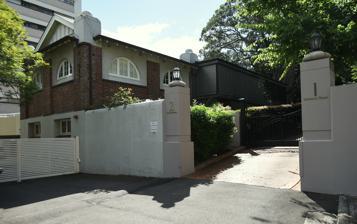
Building: Babworth House
Country: Australia
Year built: 1915
Historic site in Sydney, Australia Babworth House Babworth House, Mount Adelaide Street gates, pictured in 2014 Location 103 Darling Point Road , Darling Point , Sydney , Australia Coordinates 33°52′19″S 151°14′20″E / 33.8720°S 151.2389°E / -33.8720; 151.2389 Built 1912–1915 Architect Mortimer Lewis Edmund Blacket Morrow and De Putron Architectural style(s) Federation Arts and Crafts New South Wales Heritage Register Official name Babworth House; Mount Adelaide (site of) (demolished) Type State heritage (built) Designated 13 August 1999 Reference no. 1300 Type House Category Residential buildings (private) Builders Messrs W. Gawne and Son Location of Babworth House in Sydney Show map of Sydney Babworth House (Australia) Show map of Australia Babworth House is a heritage-listed former residence and school and now staff accommodation at 103 Darling Point Road , Darling Point , Sydney , Australia. It was designed in various stages by Mortimer Lewis , Edmund Blacket , and Morrow and De Putron and built from 1912 to 1915 by Messrs W. Gawne and Son. It is also known as Mount Adelaide . The property is privately owned. It was added to the New South Wales State Heritage Register on 13 August 1999. History Early colonial history Originally known by its Aboriginal name Yarranabbee, this suburb on the south side of Sydney Harbour was called Mrs Darling's Point in honour of his wife by Ralph Darling , the Colonial Governor of New South Wales from 1825 to 1831. At that time, the area was heavily timbered; however, after New South Head Road was built in 1831 ,timber cutters felled many of the trees, and the land was subdivided. Most of the plots, covering 3.6 to 6.1 hectares (9 to 15 acres) in this area, were taken up between 1833 and 1838. The "Mrs" was lost from the name and the suburb and point became Darling Point. In 1833, "Villa allotments" were advertised for sale at 'Mrs Darling's Point'. The land was auctioned on 11 October and the largest allotment No. 10, 5 hectares (13 acres) on the eastern side of the point was purchased by William Macdonald, an emancipist who was transported for life for forgery. Macdonald had become a successful businessman and entrepreneur, dealing in general hardware. Macdonald named his purchase Mount Adelaide and spent considerable amounts of money on it, although no residence had been built by the time he put it up for sale in 1837. In the 1830s (1833–37), Macdonald was responsible for a considerable amount of landscaping including the planting of a vineyard on the Mount Adelaide estate, part of which is the site of what is now Wiston Gardens, including numbers 4 and 6. The vineyard was reputedly designed by Thomas Shepherd, the first nurseryman and landscape designer in the colony. The Mount Adelaide Estate was extensively sub-divided between the time Macdonald departed for England in 1837 and the turn of the century. Thomas Shepherd Thomas Shepherd ( c. 1779 –1835), a landscape gardener and nursery proprietor, was NSW's first nurseryman, the first early writer and teacher on landscape design in the colony, and one of the main proponents of vine cultivation in this period. His father was Principal Gardener to the Earl of Crawford and Lindesay at his property Struthers, where the young Thomas received his earliest horticultural education. He then trained in all aspects of landscape gardening and worked for the practice of Thomas White before setting himself up as a practising landscape gardener in both Scotland and England. In his English work he came in contact with Humphry Repton, a noted landscape gardener, and in his writing criticised some of Repton's methods. Shepherd eventually established a nursery at Hackney to support his business. Widowed ( c. 1821–22 ) and then remarried (1823) and faced with an unprofitable landscape and nursery business in the period after 1815 at the end of the Napoleonic Wars, he took a position with the New Zealand company. As Principal Superintendent he was charged with establishment of a colony on Stewart Island , New Zealand, with the intention of cultivating flax ( Phormium tenax ). With a band of colonists, mainly Scots , he sailed in 1825 with his new wife Jane Sarah (née Henderson) and young family for the South Pacific. Unsuccessful in finding a suitable place for a settlement either in Stewart Island or the rest of New Zealand, they arrived in Sydney in early 1827. With encouragement from Governor Darling, he established the first commercial nursery garden in Australia near Grose Farm (1827) (today's suburb of Chippendale / Darlington , and adjacent to what is now the University of Sydney and Victoria Park ). He named his nursery the Darling Nursery in honour of his patron. Progress was difficult because of the unprepared nature of the land allocated and he began with a vegetable garden. This was gradually expanded into the Darling Nursery with help of stock from Sydney Botanic Gardens, as well as from Colonial Secretary Alexander Macleay at Elizabeth Bay House and his son William Macarthur at Camden Park . Little is known of his landscaping work but, having established himself in the colony, Shepherd gave two sets of lectures at Sydney Mechanics' School of Arts during 1834–35, for which (in their published form) he is now chiefly remembered. Shepherd's first published writings were on viticulture (1831) and he was an early supporter of James Busby , a viticultural promoter, educator, and patron. Shepherd's "Lectures on the Horticulture of New South Wales" (1835) addressed practical matters, such as the growing of vegetables in a colony with a different climate and soils to those of Britain and complete turnabout of the seasons. The vital need for water in hot Sydney summers was also stressed in this, Australia's first garden book. 'Lectures on Landscape Gardening in Australia (1836) of which only the first was able to be delivered due to Shepherd's death, was the first Australian book to address garden design, and preceded by five years the first major North American text on landscape gardening by Andrew Jackson Downing . At first sight conservative in their aesthetics, the lectures drew rhetorically on the Brownian tradition of the English landscape garden, albeit tempered by local circumstance and contemporary thought. Shepherd deplored the indiscriminate destruction of timber and instead advocated selective thinning and tasteful arrangement and disposition of exotic trees to create "pleasing effects (and) ...improved scenery". He addressed a range of garden styles – Sublime, Picturesque, and Beautiful – an inclusive approach in a colony of only modest population. His advice on education for young gardeners had strong overtones of publisher and writer, John Claudius Loudon, and many of the later lectures borrowed from his writings. William McDonald's Mount Adelaide estate (1833–37) is the only known landscape design that can confidently be attributed to Thomas Shepherd – a terraced vineyard at Double Bay overlooking an ornamental fishpond with Sydney Harbour as a backdrop. Mount Adelaide estate The site has identified archaeological potential for relics associated with the significant 1830s vineyard prior to its subdivision and construction of both Lewis' 1838+ house and subsequent additions, its demolition and construction of Babworth House between 1912 and 1915. The estate (and its subdivisions, such as 4 & 6 Wiston Gardens to the east and downhill) are significant for their association with Shepherd and through hims with contemporary theories of aesthetics in landscaping and picturesque design and to demonstrate aspects of the cultivation of the vine and the design, layout and construction of a vineyard of the 1830s. The potential for substantive remains is limited as a result of the major changes to the site of the vineyard through subdivision and housing construction. Building and garden making by Lewis and later the Hordern family may have removed much of the potential archaeological remains of Mt. Adelaide's landscaping (e.g. vineyard terraces and fishpond) from the 1830s. A major purchaser of Macdonald's land was Mortimer Lewis , the Colonial Architect . Lewis constructed a house on the northernmost edge of the Mount Adelaide estate taking advantage of views of the harbour. The main feature of Lewis' simple but elegant design was the semicircular bay window of the drawing room, a feature of Lewis' other work at Fernhill, Mulgoa and Richmond Villa . Burdened with mortgage commitments in the difficult financial conditions of the depression of the 1840s, Lewis filed his Insolvency Schedule in November 1849. In 1849, John Croft, a businessman and partner with T. W. Smith in the firm of Smith, Croft & Co. purchased Mount Adelaide. By 1857 when the house was again up for sale, it had not only been finished but apparently enlarged and changes made to the outbuildings. Henry Mort purchased Mount Adelaide in 1858. After years of living in Mount Adelaide House and coping with its limited facilities, it was only as his family was diminishing in size that Henry decided to make substantial additions to the house. These were designed by Edmund Blacket (now in practice with his son Cyril as Blacket & Son) who had first made the house habitable after it had been left unfinished by Mortimer Lewis. Due to financial problems in September 1893 Mort transferred his Mount Adelaide property to his daughter Eliza and his eldest son Henry Wallace Mort. From 1893 to 1910 Mount Adelaide house was let and the grounds were gradually reduced by subdivision. Horden family Further information: Hordern family In 1910, Samuel Hordern II purchased Mount Adelaide. When he purchased it, Samuel had been married to Charlotte (daughter of shipping magnate and later Premier of New South Wales , Sir John See ), and he and his wife had three children. As Samuel Hordern II already enjoyed the benefits of a modern home at Strathfield , it is unlikely that the house was the reason for his purchase of the Mount Adelaide property. Mount Adelaide House was an old house in a modern age, lacking domestic convenience, modern plumbing and sanitation and in an architectural style with which his grandparents would have been more familiar. It was scarcely a suitable residence for the successful modern businessman. It did however have a wonderful position, views and large grounds. Moreover, it was here in the neighbourhood of Darling Point, that a new generation of prosperous merchants and businessmen were building their twentieth century houses much as a previous generation had done before them. Mount Adelaide would be demolished and a new home built for Samuel and his family. The Horderns favoured the work done by the architectural firm Morrow and De Putron and a new residence was designed at Mount Adelaide in 1912. In 1912, the old house had been pulled down and plans prepared for the new residence. A brief description in the Sydney Morning Herald gave some idea about the character of the new house: 'The building, which will contain about 40 rooms including a magnificent billiard room will be finished with the most up-to-date appointments and all the latest labour saving devices. The furnishings throughout will be of the richest character. The joiner's work will be in English oak, cedar and Queensland maple, highly polished. The plaster enrichments will be on a lavish scale and everything will be worked pout in special details. The design throughout will be in modern Renaissance, and when complete the building should be one of the finest residences in Sydney.' The estimated cost of the work was from A£ 30,000–40,000. The house was on a grand scale with high quality finishes. It appears that it was not until 1915 that Samuel Hordern and his family took up residence in their new home, called Babworth House. Its style and location were sure marks of a class of commercial entrepreneurs which had established itself as part of the Sydney social elite. One of Anthony Hordern's sons was Samuel Hordern (1849–1909). His eldest son, (Sir) Samuel Hordern (1879–1956) acquired Mount Adelaide on the Darling Point ridge and created a vast new residence and landscaped setting in a Federation Arts and Crafts style ( c. 1912 ): formal stairways descended from the porte cochere to sunken gardens and grottoes distinguished by an important botanic collection. Known as Babworth House (or Hall), this great estate was designed by architects Morrow and De Putron, who also designed nearby Hopewood House (1914) on the point for his brother Lebbeus. Sir Samuel also resided at Retford Park , Bowral ; Lady (Charlotte) Hordern took a keen interest in both gardens. The site was graded to form a series of garden platforms and enclosures descending to a rose garden, herbaceous border, and oak glade under-planted with bluebells. For just over 40 years Babworth House was Samuel Hordern's family home. Built on exactly the same spot as the earlier Mount Adelaide and replicating its orientation, the main aspect of the house faced north-east towards Double Bay. The Hordern family, descendants of Anthony (1788–1869) and Ann Hordern, who established a Sydney retailing dynasty exemplified by Anthony Hordern & Sons Palace Emporium, created many celebrated gardens around their residences. One of Anthony Hordern's sons was Samuel Hordern (1849–1909). His eldest son, (Sir) Samuel Hordern (1879–1956) acquired Mount Adelaide on the Darling Point ridge and created a vast new residence and landscaped setting in an Arts and Crafts style ( c. 1912 ): formal stairways descended from the porte cochere to sunken gardens and grottoes distinguished by an important botanic collection. Known as Babworth House, this great estate was designed by architects Morrow and De Putron, who also designed nearby Hopewood House (1914) for his brother Lebbeus. Sir Samuel also resided at Retford Park, Bowral; Lady Hordern took a keen interest in both gardens. The site was graded to form a series of garden platforms and enclosures descending to a rose garden, herbaceous border, and oak glade under-planted with bluebells. The furnishings of Babworth House, like the house itself, reflected an eclectic choice of style and period but of high quality, a mixture of antique and reproduction furniture and ornaments, much of it purchased overseas. From the onset of his father's last illness in 1906 until 1926 when the company was sold to private investors, Samuel II was the governing director of Anthony Hordern and Sons. Despite his many commitments to the family business and associated boards and organisations, he was also active in recreational and sporting pursuits, agricultural interests and philanthropic causes. Use as a hospital and nurses' quarters Following Sir Samuel Hordern's death in 1956, the contents of Babworth House were sold by the auctioneers, Lawson's. The pasturalist Major Harold de Vahl Rubin purchased Babworth House with the mind for using it as a private hospital and a Remembrance Trust was established. The Woollahra Council refused permission for the use of the site for a hospital on the basis that it was a proclaimed residential area. The matter went to the NSW Land and Valuation Court where a compromise was reached whereby zero point six one hectares (one point five acres) of land was subdivided for residential purposes but the hospital was allowed to use Babworth House for a convalescent hospital. The first stage of works for the conversion of Babworth House for use as a convalescent hospital was drafted by the Government Architect's Branch of public Works in 1959 and provided accommodation for 30 patients. From 1961 until 1980, Babworth House was used as an after-care unit of St Vincent's Hospital . In 1979, the NSW Government announced a radical rationalisation of hospital accommodation resulting in the closure of Babworth House as an after-care unit. Following the closure, a range of options was considered for the use of Babworth House; between 1981 and 1985, the house remained essentially unoccupied. During this period the site was used as a location for two films, Kitty and the Bagman and Careful He Might Hear You . In 1985, the Trustees of St Vincent's agreed that Babworth House would be made available for the relocation of the Sacred Heart Hospice during the estimated three-year period in which a new hospice was built in Darlinghurst . The hospice moved patients into Babworth house in July 1986. When it vacated, the site plans were drawn up in December 1989 for the conversion of Babworth house into nurses' accommodation. It continues to serve this function at the present time. Description Grounds One of Anthony Hordern's sons was Samuel Hordern (1849–1909). His eldest son, (Sir) Samuel Hordern (1879–1956), acquired Mount Adelaide on the Darling Point ridge and created a vast new residence and landscaped setting in an Arts and Crafts style ( c. 1912 ): formal stairways descended from the porte cochere to sunken gardens and grottoes distinguished by an important botanic collection. Known as Babworth House (or Hall), this great estate was designed by architects Morrow and De Putron, who also designed nearby Hopewood House (1914) on the point for his brother Lebbeus. Sir Samuel also resided at Retford Park, Bowral; Lady (Charlotte) Hordern took a keen interest in both gardens. The site was graded to form a series of garden platforms and enclosures descending to a rose garden, herbaceous border, and oak glade under-planted with bluebells. As with the house, the garden also displays a certain stylistic eclecticism: Italianate garden terrace balustrading and cypress-lined walks; highly sculptured faux rockwork walls and grottoes clad in an array of succulents and rock garden plants; the use of palms and clumps of umbrella tree ( Schefflera actinophylla ) and bird-of-paradise flower ( Strelitzia sp.) to give an exuberant and tropical character to parts of the garden; the retention of areas with a strong nineteenth sombreness and richly varies plant list throughout the estate. House Babworth House is sited on the highest point of the Darling Point peninsula. The house is two storey with walls finished in finely worked, unpainted, cement render with beautifully detailed Art Nouveau-inspired decorations around openings and chimneys . A series of very crisp and precise indented lines surround the house, adding strength and balance to the numerous and varied openings, balconies and other architectural elements. The house asymmetrical with broad gabled areas juxtaposed with bold projecting covered balconies, some with bowed or circular fronts. The east, north and west elevations are each different but use the same architectural language and decoration. The joinery is all timber with french doors generally containing tapered glass panels. The windows are usually double hung with single panes to the lower sash and six panes to the upper sash. The eaves are broad with ventilated soffits supported on tapered timber brackets or joists. The roof is broken into many parts and covered with slate, mostly with terracotta ridges and occasionally copper. The guttering, rainwater heads and downpipes are all in copper and of consistent detail designed especially for the house. Internally, the house displays a variety of architectural styles, from Edwardian, Classical Revival to Art Nouveau and early Art Deco. The ground floor principal rooms comprise entry hall, stair hall, dining room, drawing room, ballroom/billiard room with attached bays and attached library/smoking room. All of these, with the exception of the drawing room, are heavily paneled in English oak and Queensland maple with finely detailed door cases and beamed ceilings. The plaster ceiling panels between the beams show bold Art Nouveau decoration and in the main rooms the ceilings show a subtle curve down towards the wall around the perimeter. The drawing room is entirely painted, even though it contains extensive areas of carved timber. Walls are paneled in a Classical Revival manner, reminiscent of the eighteenth and early nineteenth centuries with carved door cases and a strongly articulated dado . The alcove to the fireplace is entered through a large columned opening and contains a fine white and green serpentine marble chimneypiece. The stair is heavily carved in the Art Nouveau style with large newel posts at each change of direction. The lower posts now support modern white ball light fittings. The other ground-floor rooms display varying degrees of lesser decoration down to the minimal work in the south-west servants' wing. The principal bedroom and dressing room are finished in a similar but simpler manner to the drawing room and without the wall paneling. The other rooms show clear differentiation between family/guest use and servants' use in their scale and detail. The hospital use has introduced a lift adjacent to the ballroom and an upgraded dumb waiter adjacent to the kitchen. The joinery, including door and window hardware has been moved around in many instances. Condition As at 1 July 1999, the physical condition is excellent. Although Macdonald did not build a house on the site in the 1930s, he was responsible for a considerable amount of landscaping including the planting of a vineyard on the site of what is now Wiston Gardens, including No. 4. The vineyard was reputedly designed by Thomas Shepherd, the first nurseryman and landscape designer in the colony. The Mount Adelaide Estate was extensively sub-divided between the time Macdonald departed for England in 1837 and the turn of the century. The site has identified archaeological potential for relics associated with the significant 1830s vineyard of the Mount Adelaide Estate located on this site prior to its subdivision and construction of the subject house. These potential relics have been assessed as significant for the following reasons: For their association with Thomas Shepherd, the first nurseryman, the first early writer and teacher on landscape design in NSW, first nurseryman and one of the main proponents of vine cultivation in this period. For their association with William Macdonald, an ex-convict who became a wealthy entrepreneur. For their association with contemporary theories of aesthetics in landscaping and picturesque design. For their ability to demonstrate aspects of the cultivation of the vine and the design, layout and construction of a vineyard of the 1830s. The potential for substantive is remains is limited as a result of the major changes to the site of the vineyard (through subdivision and housing construction). Modifications and dates The following modifications have been made: 1833 – 13 acres 3 rods to McDonald 1830s – vineyard terracing on eastern side of Mt. Adelaide Estate for McDonald, possibly by Thomas Shepherd (the only documented landscape design of Shepherd's) 1837+ – Mortimer Lewis house with bay window on the northernmost edge of the estate By 1857 – house had been enlarged, finished and changes had been made to its outbuildings 1858+ – substantial additions by E. T. Blacket for Mort 1893–1910 – grounds reduced by subdivision 1912–1915 – old house pulled down and large new mansion built by Morrow & de Putron for Samuel Hordern II. Heritage listing As at 7 June 1999, Babworth House was one of the largest, finest and most intact examples of an early twentieth century grand house in Australia. It is of national significance both historically and aesthetically. Babworth House is an excellent and rare example of the Federation Arts and Crafts style in grand domestic architecture in Australia. The quality and uniqueness of the exterior and interior detailing, incorporating both Art Nouveau and neoclassical motifs and forms is of a standard and scale rarely seen in domestic architecture. The workmanship and detailing of the external cement render work is of national significance technically. Babworth's garden is an integral part of the design for the whole estate and, although the estate is reduced in size, the gardens and grounds provide a substantially intact and highly appropriate setting to the grand mansion. The built garden elements such as stairs, balustrades, grottoes and faux-rockwork amplify the scale of the mansion and demonstrate high technical accomplishment by using the same high standard of construction as the house. The Babworth estate, including house, garden and outbuildings, is representative of the large villa estate established by the wealthy elite of Darling Point during the nineteenth and early twentieth centuries. It demonstrates an affluence and lifestyle which could only be supported by a very large range of live-in servants and which was rare following the First World War. Babworth House was built as the home of Sir Samuel Hordern, a fourth generation member of the notable Sydney Commercial family who founded the famous Anthony Hordern's stores. Sir Samuel was a well-known and influential member of Sydney society. Babworth represents the continuing association of the Hordern family with Darling Point from 1864 through to 1956. The garden is a major extant private collection of plants dating from the nineteenth and early twentieth century. It also contains various plants which are rare or otherwise uncommon in cultivation in Sydney as well as rare indigenous species that have persisted since before site development. Babworth House was listed on the New South Wales State Heritage Register on 13 August 1999 having satisfied the following criteria. The place is important in demonstrating the course, or pattern, of cultural or natural history in New South Wales. The place is historically significant as the site of the nineteenth century house Mt Adelaide, reported by several to have been one of the finest houses in Sydney at the time, as well as the site of Babworth house, probably the finest house built in Sydney during the twentieth century. Babworth House was built as the home of Sir Samuel Hordern, a fourth generation member of the notable Sydney Commercial family who founded the famous Anthony Hordern's stores. Sir Samuel was a well-known and influential member of Sydney society. Babworth represents the continuing association of the Hordern family with Darling Point from 1864 through to 1956. The Mt Adelaide and Babworth estates have associations with significant architects of the nineteenth and early twentieth century. There is evidence of The place is important in demonstrating aesthetic characteristics and/or a high degree of creative or technical achievement in New South Wales. The quality and uniqueness of the exterior and interior detailing, incorporating both Art Nouveau and neoclassical motifs and forms is of a standard and scale rarely seen in domestic architecture. The workmanship and detailing of the external cement render work is of national significance technically. Babworth's garden is an integral part of the design for the whole estate and, although the estate is reduced in size, the gardens and grounds provide a substantially intact and highly appropriate setting to the grand mansion. The built garden elements such as stairs, balustrades, grottoes and faux-rockwork amplify the scale of the mansion and demonstrate high technical accomplishment by using the same high standard of construction as the house. The place has a strong or special association with a particular community or cultural group in New South Wales for social, cultural or spiritual reasons. The Babworth estate, including house, garden and outbuildings, is representative of the large villa estate established by the wealthy elite of Darling Point during the nineteenth and early twentieth centuries. It demonstrates an affluence and lifestyle which could only be supported by a very large range of live-in servants and which was rare following the First World War. The place has potential to yield information that will contribute to an understanding of the cultural or natural history of New South Wales. The garden is a major extant private collection of plants dating from the nineteenth and early twentieth century. It also contains various plants which are rare or otherwise uncommon in cultivation in Sydney as well as rare indigenous species that have persisted since before site development. The place possesses uncommon, rare or endangered aspects of the cultural or natural history of New South Wales. Babworth House is an excellent and rare example of the Federation Arts and Crafts style in grand domestic architecture in Australia. See also Australian residential architectural styles Hordern family References